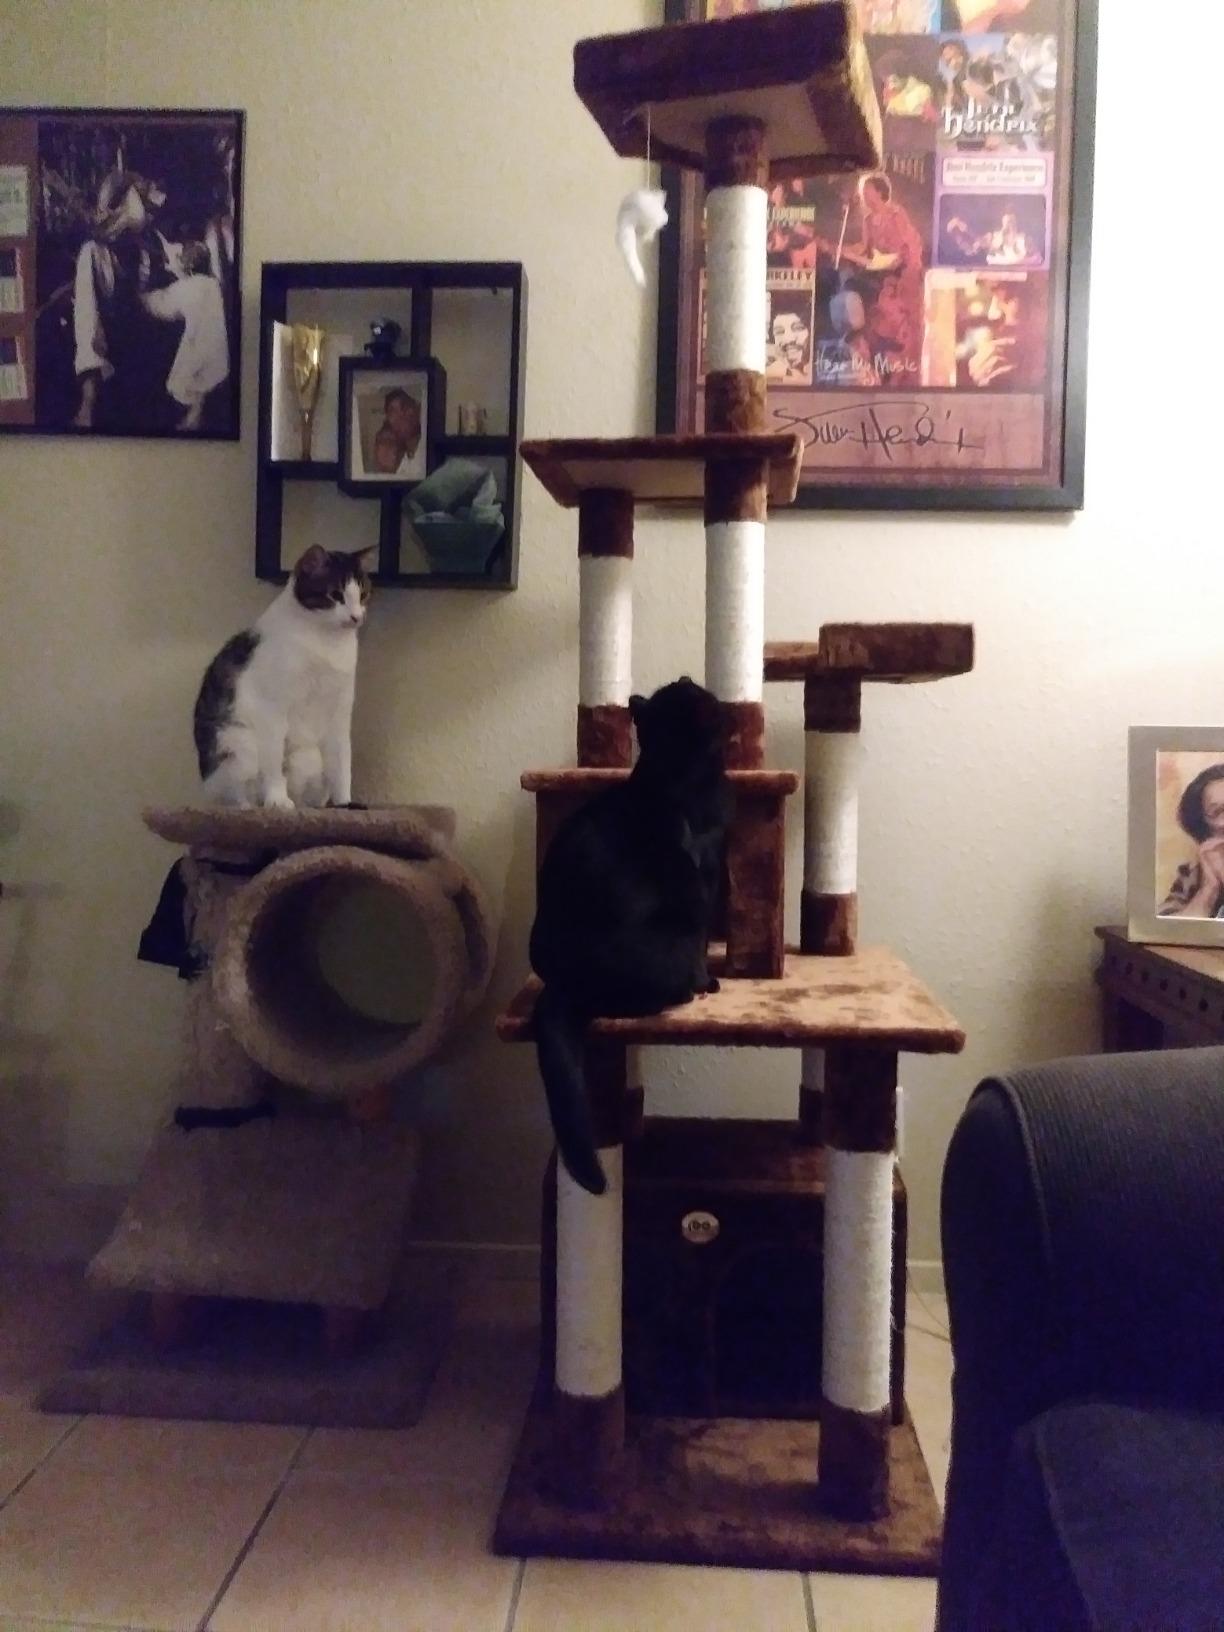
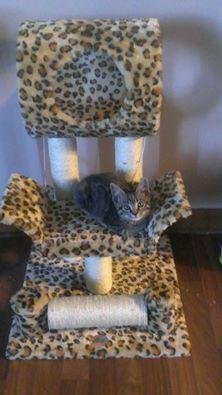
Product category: items_cat tree
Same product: no